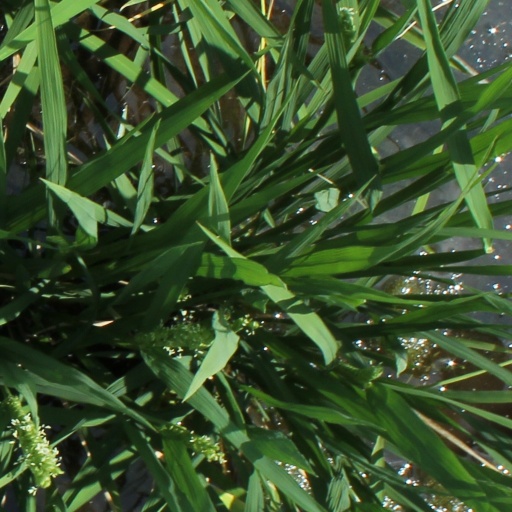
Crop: rice